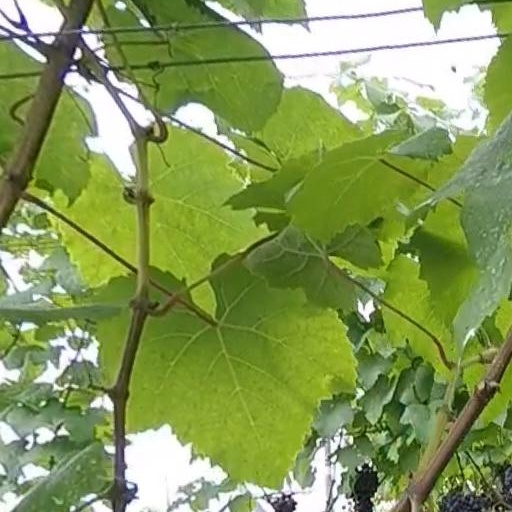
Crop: grape